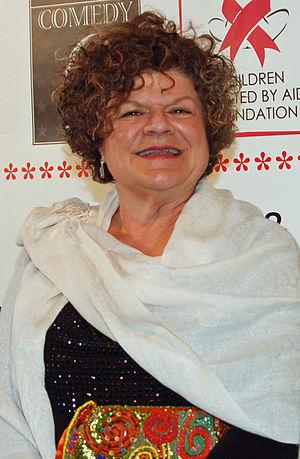
Mary Pat Gleason, de son vrai nom Mary Patrick Gleason, est une actrice américaine née le 23 février 1950 à Lake City et morte le 2 juin 2020 à Burbank.